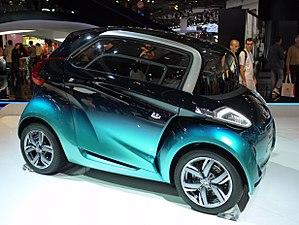
Le Peugeot BB1 est un concept-car 100 % électrique rechargeable fabriqué par Peugeot. Il a été présenté au Salon de Francfort 2009. Une deuxième version fut présentée au Salon Automobile de Genève 2010. Techniquement, rien de nouveau mais une inédite peinture bleue en dégradé et le nouveau logo de la marque inauguré sur le concept-car SR1 est apposé sur la carrosserie.